Étienne Marie Antoine Champion de Nansouty

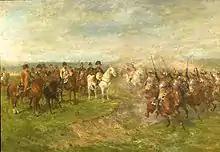
Nansouty's cuirassiers charging at the Battle of Wagram. Painting by Guido Sigriste.

On 21 May 1809, Napoleon crossed the Danube not far from Vienna and attacked Archduke Charles's Austrian army, situated on the northern bank of the river, in what became known as the Battle of Aspern-Essling. The French were nonetheless critically outnumbered and it soon became obvious that they would have a hard time just holding out. Nansouty could only get one of his brigades, Saint-Germain's 3rd and 12th cuirassiers, across the Danube for the action on 21 May. He found the heroic cuirassiers of General Jean-Louis-Brigitte Espagne charging, as they had done all day long, in a desperate attempt to stop Austrian attacks on the thin French battle line. Espagne had just been killed in action and his exhausted and depleted squadrons needed to be relieved. Nansouty at once brought forward Saint-Germain's squadrons and charged the enemy infantry, allowing the army to maintain itself on the position.